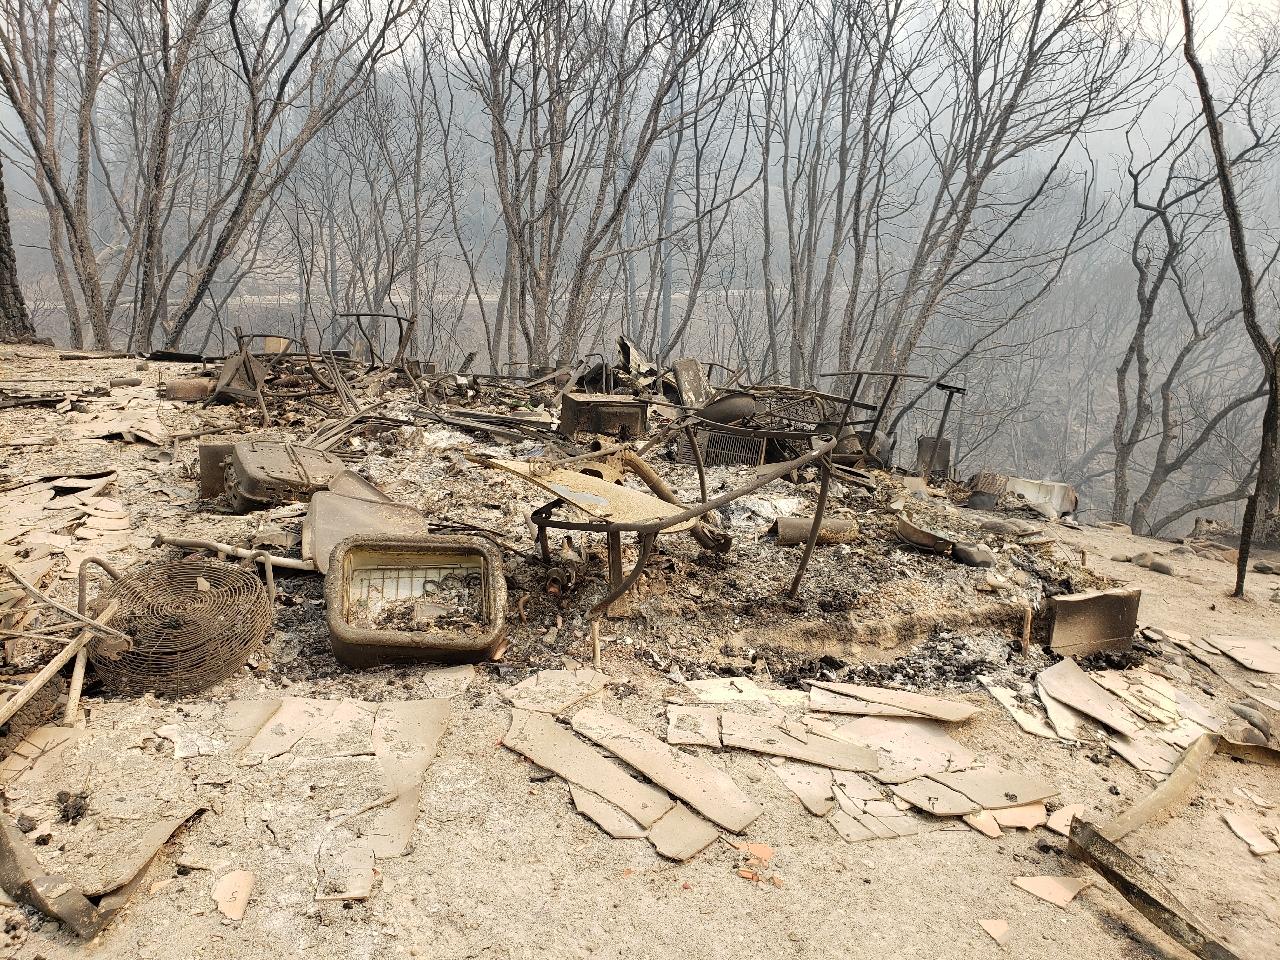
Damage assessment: destroyed